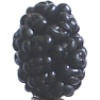
Label: mulberry